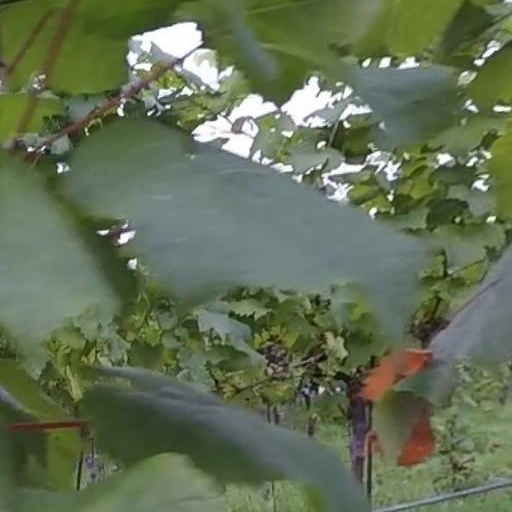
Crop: grape